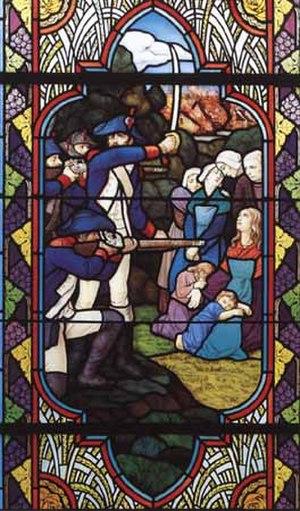
Église de La-Salle-de-Vihiers (Maine-et-Loire, France). Vitrerie de Desjardins, entre 1931 et 1939. Fusillade d'une trentaine d'habitants par les républicains au Carrefour des Chats.
La Salle-de-Vihiers est une ancienne commune française située dans le département de Maine-et-Loire, en région Pays de la Loire.
Les colonnes infernales est le nom donné à des colonnes incendiaires ayant opéré de janvier à mai 1794 sous le commandement du général républicain Turreau lors de la guerre de Vendée, et qui devaient détruire les derniers foyers insurrectionnels de la Vendée militaire.
De nombreux massacres furent commis pendant la guerre de Vendée et de la Chouannerie contre des prisonniers de guerre et des civils. L'ensemble des exactions fit, entre 1792 et 1801, de plusieurs dizaines de milliers à peut-être plus de 100 000 victimes. La guerre fut particulièrement brutale et meurtrière de l'automne 1793 au printemps 1794 lors de la Virée de Galerne et des colonnes infernales.